Global energy crisis (2021–2023)

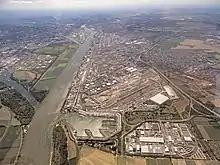
The German chemical company BASF was forced to cut production

In 2021, Brazil's worst drought in almost a century threatened its electricity supply. Brazil relies on hydropower for two-thirds of its electricity.